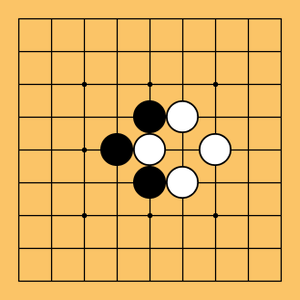
Dans le jeu de go, le terme ko désigne une configuration de pierres particulièrement fréquente, permettant la capture d'une pierre unique ainsi que la capture en retour immédiate d'une autre pierre, cet échange de captures ramenant à la position initiale. Le risque d'une répétition éternelle et donc d'une annulation de la majorité des parties pour cette raison a amené à la création d'une règle spéciale, déclarant cette seconde capture illégale. Il est donc obligatoire dans ce cas de jouer à un autre endroit du goban.